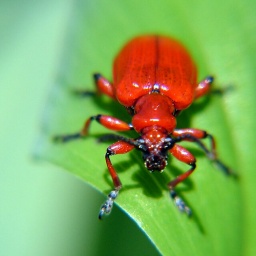
I spotted this gorgeous wee red bug on Solomon's Seal plants by the side of the road.